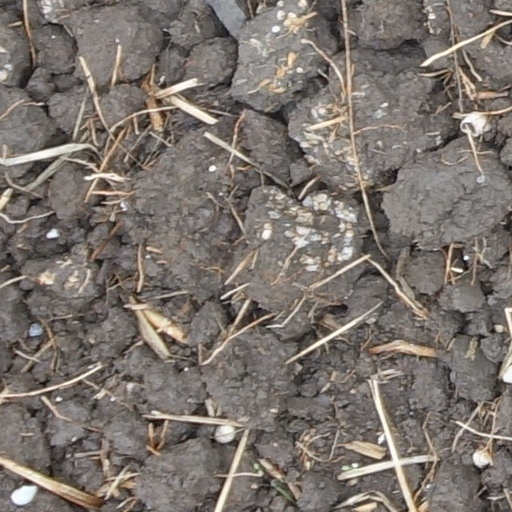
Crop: wheat